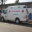
Label: ambulance